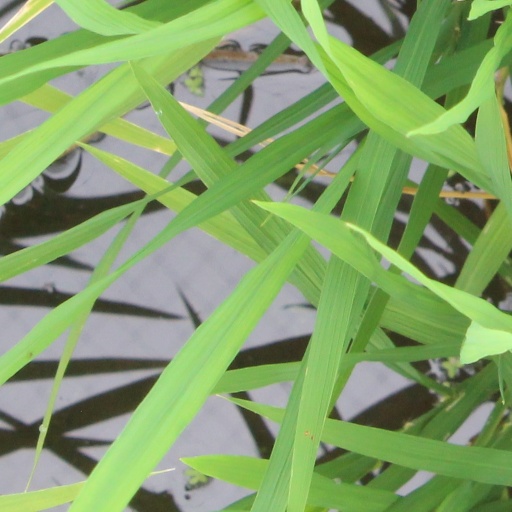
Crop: rice